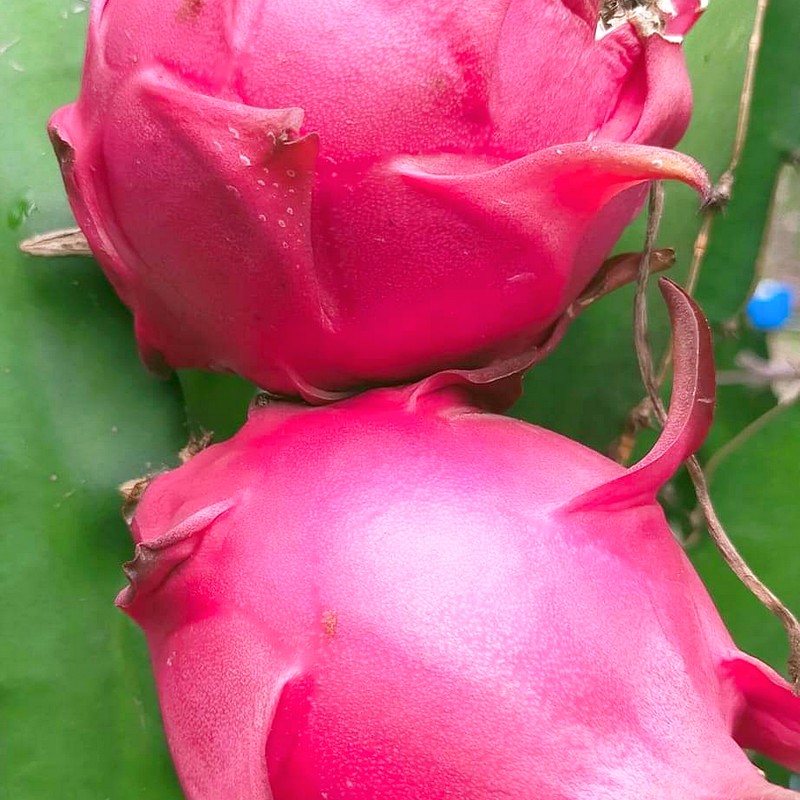
Label: Mature Dragon Fruit